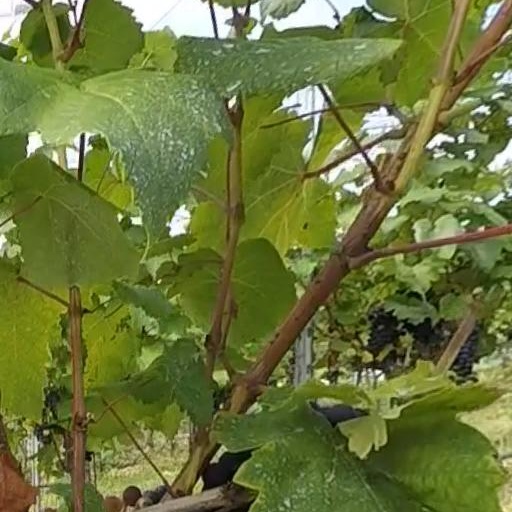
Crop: grape